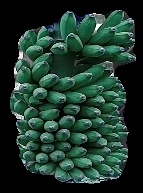
Variety: elakki-bale
Grade: grade1